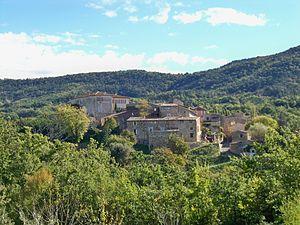
village de giganc, Vaucluse, France
Gignac est une commune française située dans le département de Vaucluse, en région Provence-Alpes-Côte d'Azur.